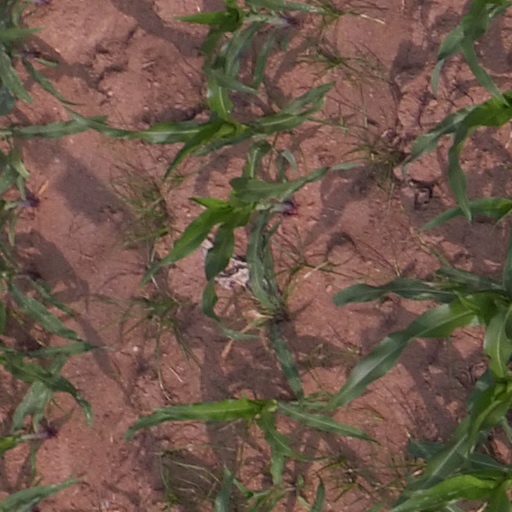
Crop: maize; corn